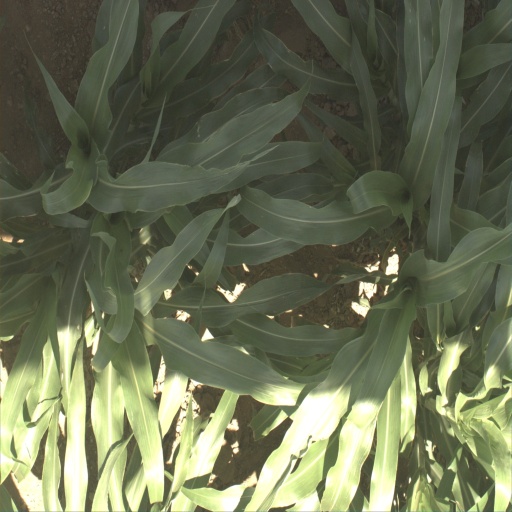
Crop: sorghum